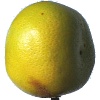
Label: pomelo_sweetie